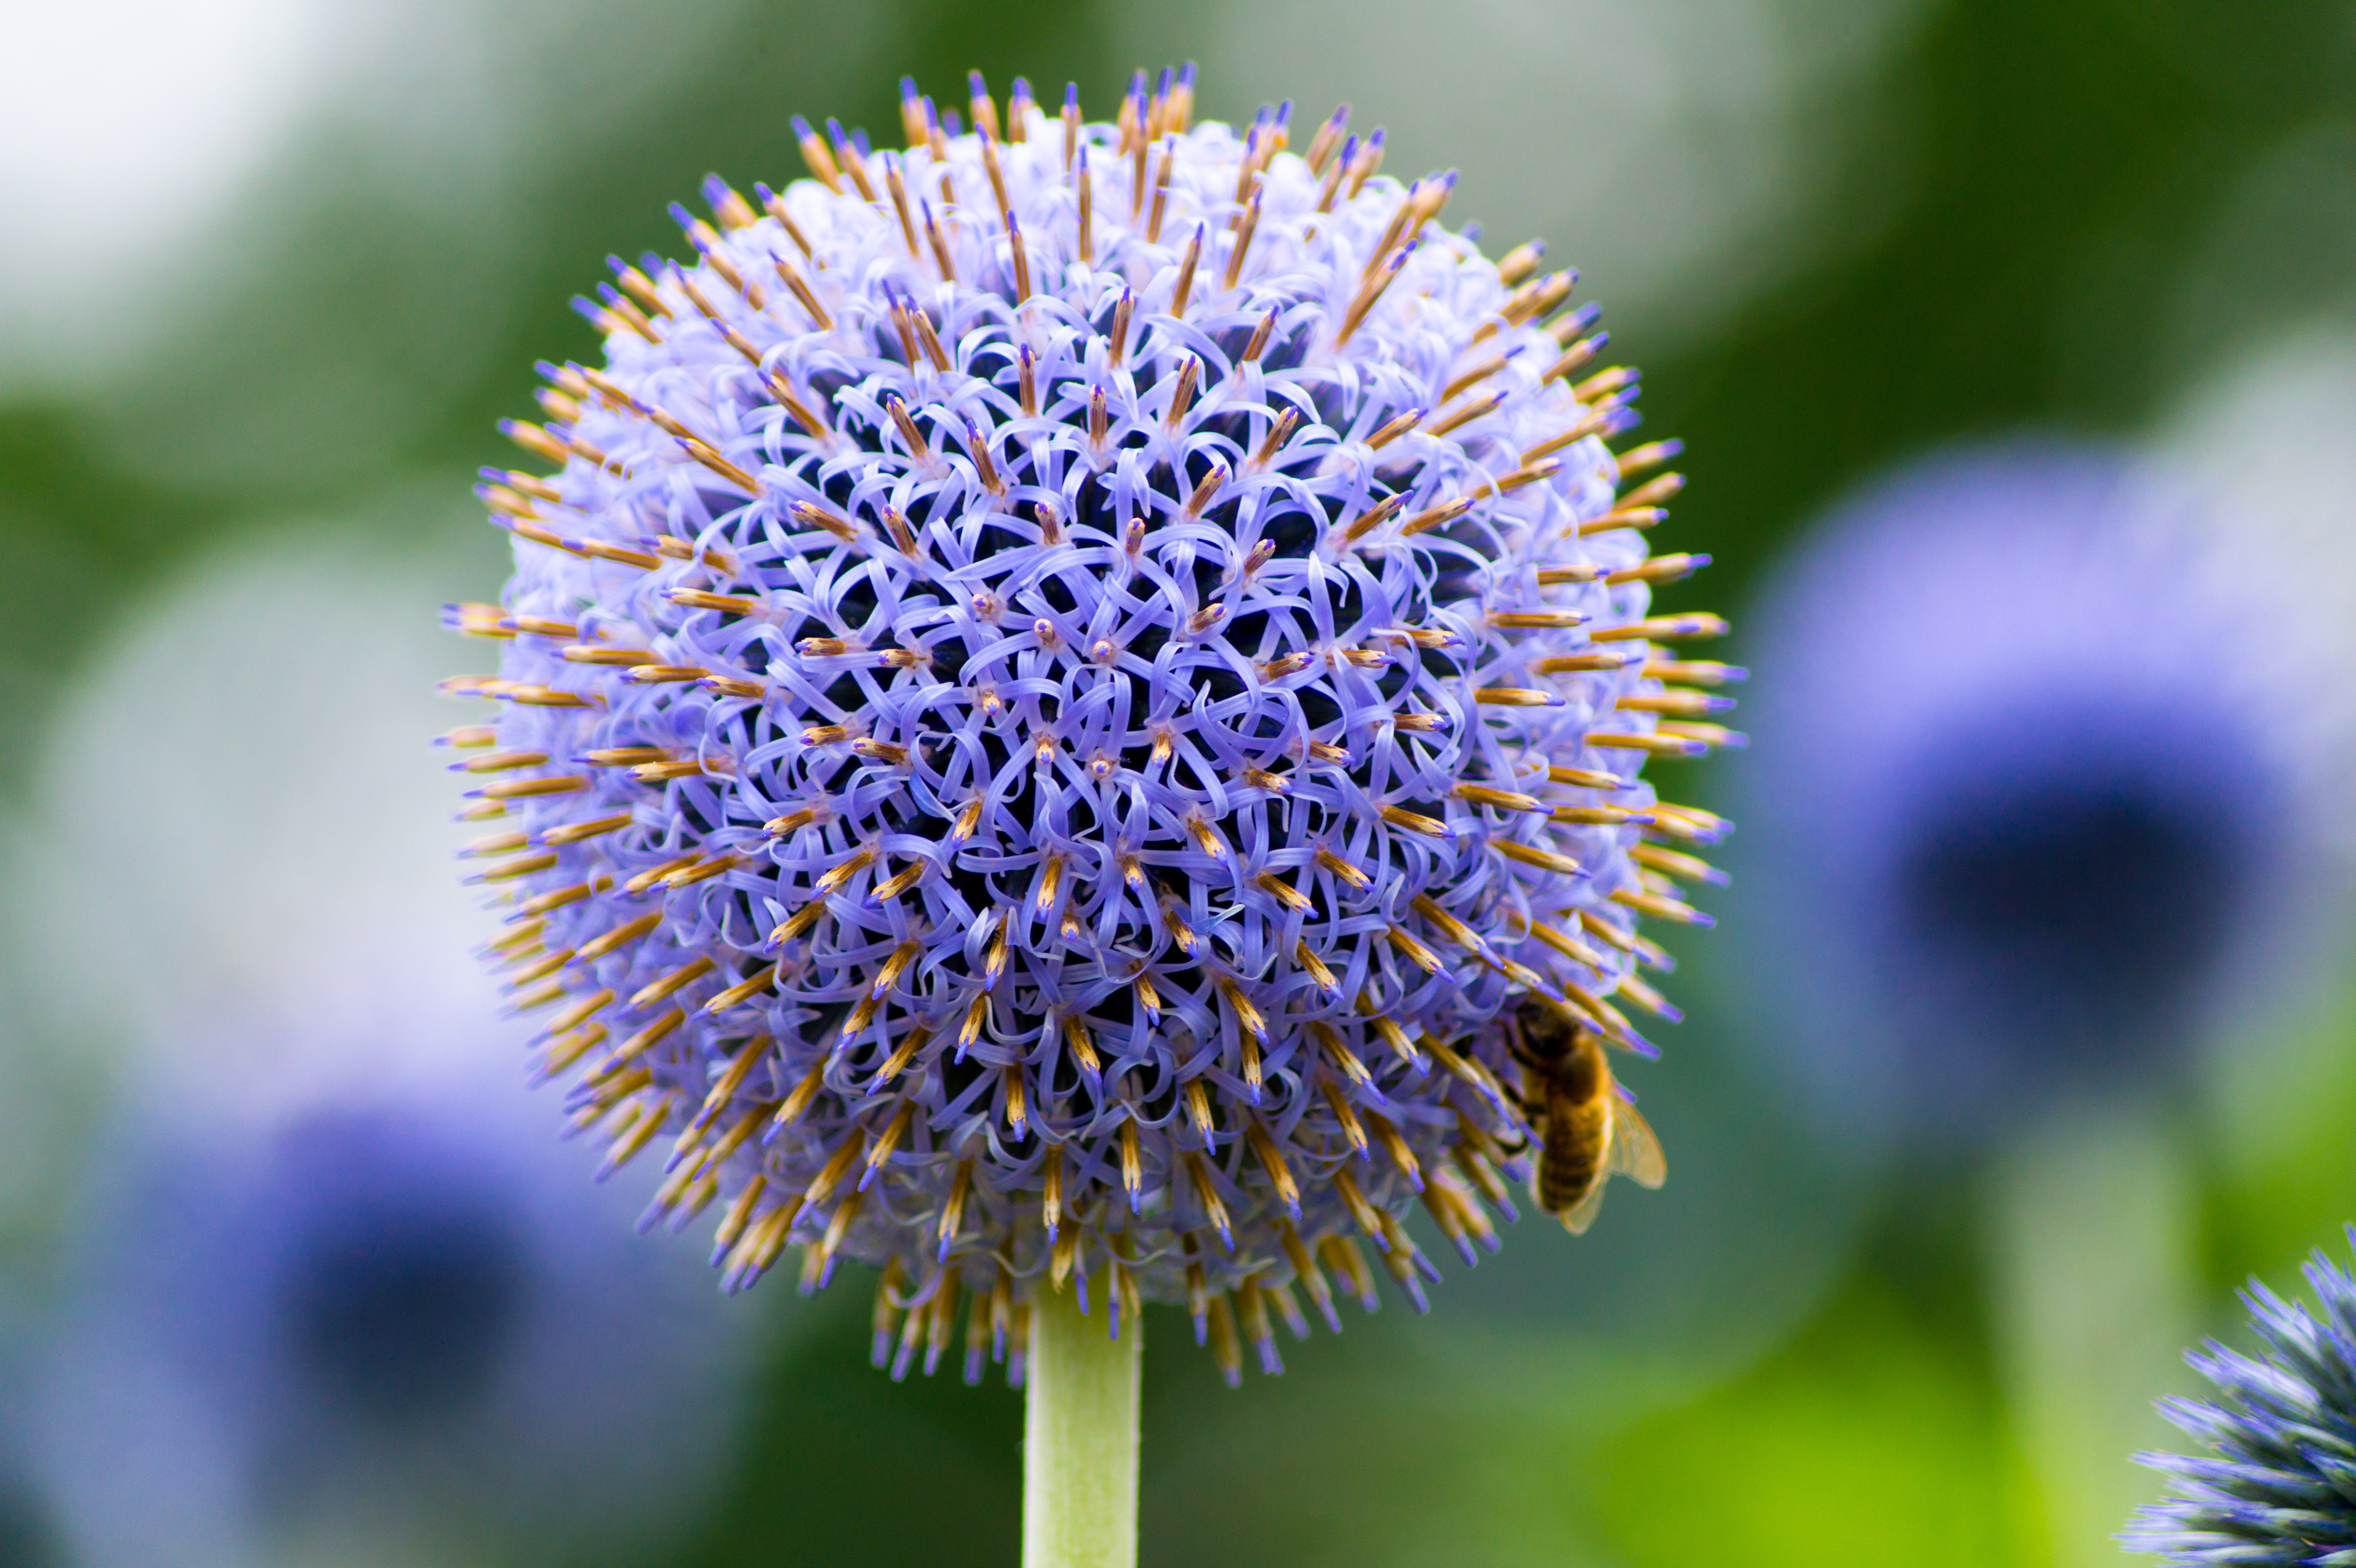
nature, plant, photography, flower, petal, botany, flora, wildflower, close up, bee, thistle, macro photography, flowering plant, daisy family, plant stem, land plant